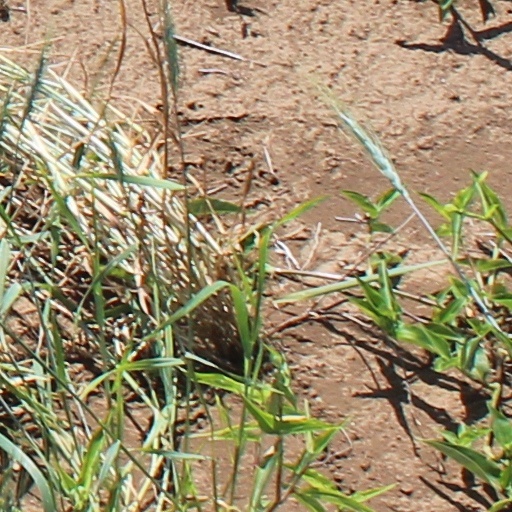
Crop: wheat